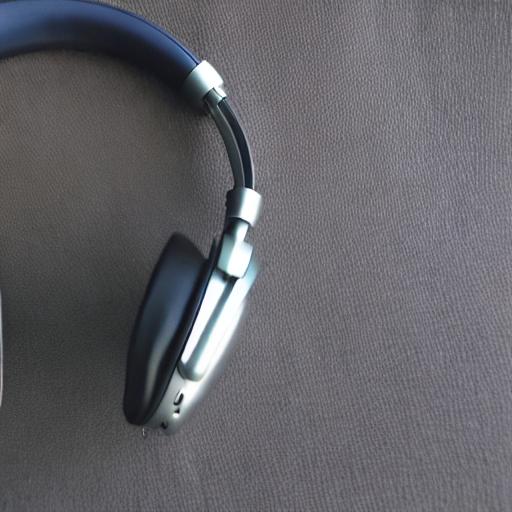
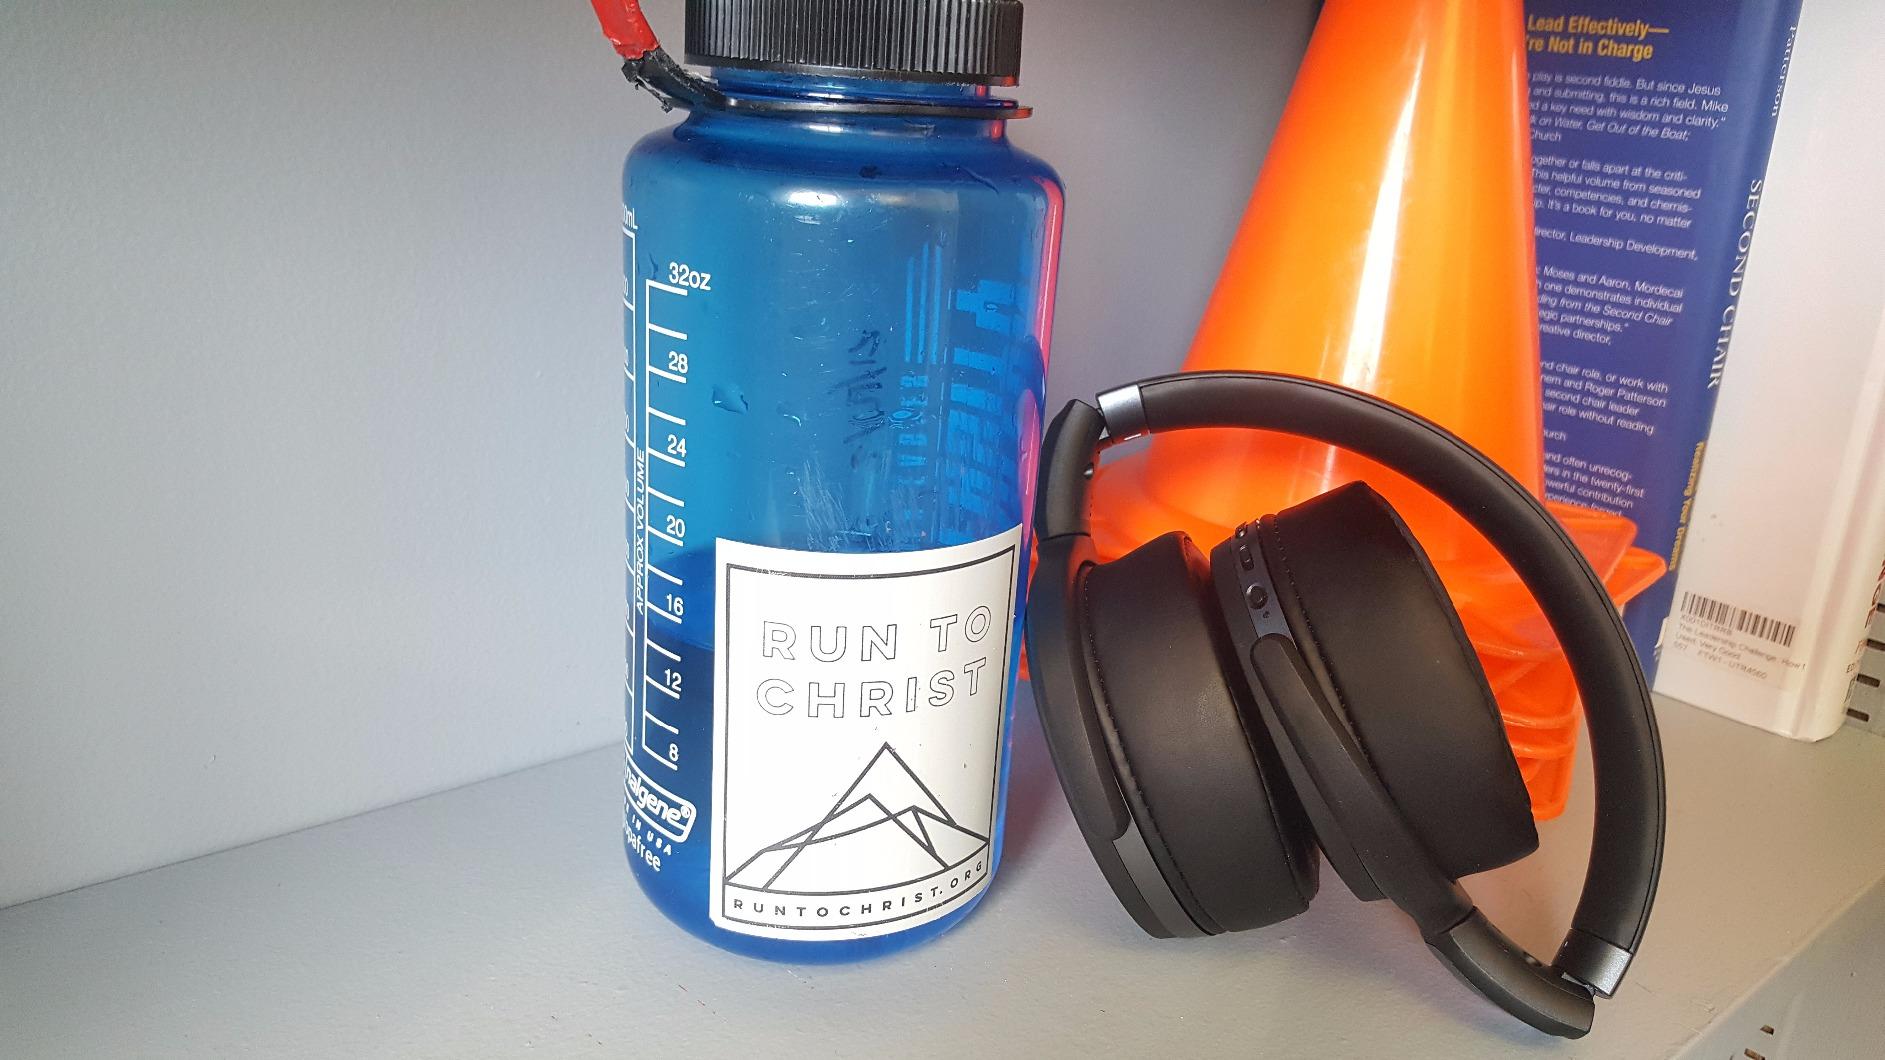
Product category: headphones
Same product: no